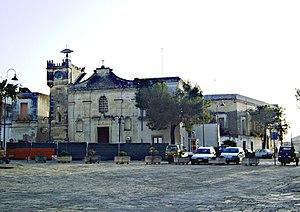
Carpignano Salentino est une commune de la province de Lecce dans la région Pouilles en Italie.